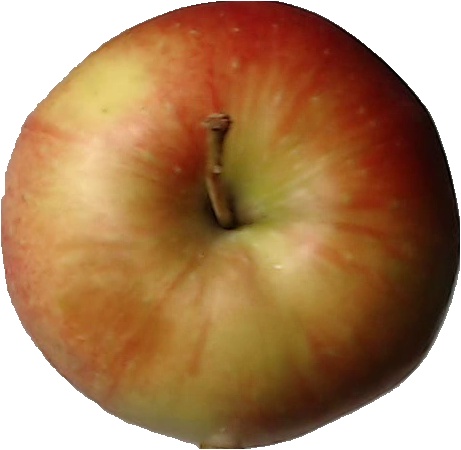
Label: apple_red_2